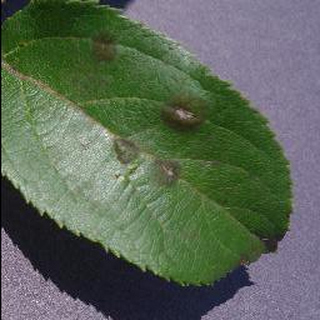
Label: apple_apple_scab